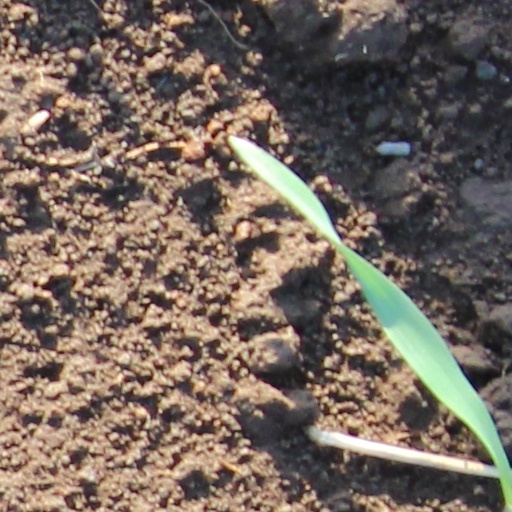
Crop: wheat